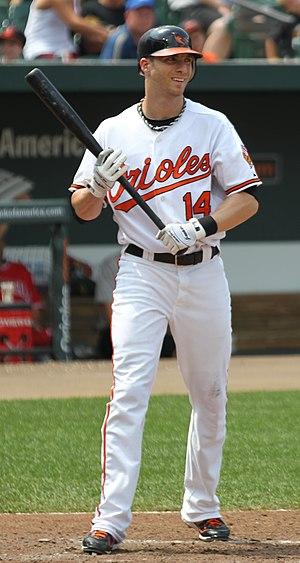
Nolan Gallagher Reimold est un voltigeur de baseball qui évolue dans les Ligues majeures de 2009 à 2016, jouant sept de ses huit saisons avec les Orioles de Baltimore.